Devrim

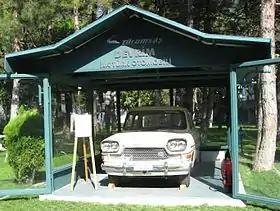
Last sample of Devrim at TÜLOMSAŞ

Devrim (meaning "Revolution" in Turkish) was the first-ever automobile designed and produced in Turkey.